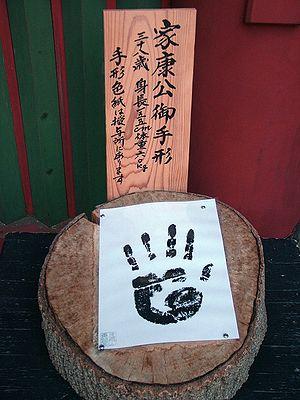
Tokugawa Ieyasu est daimyo puis shogun du Japon.